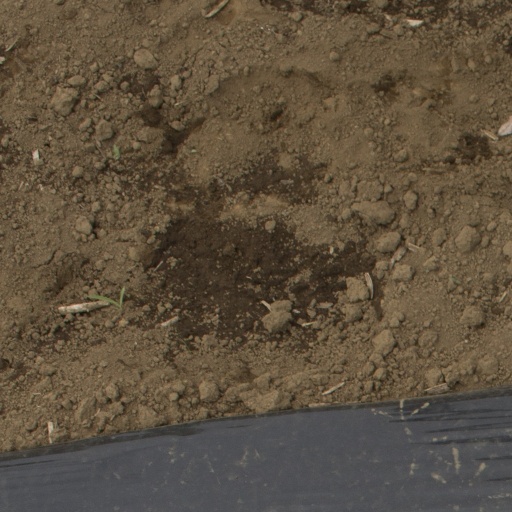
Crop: Jerusalem artichoke